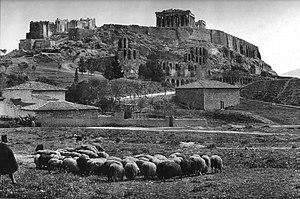
Frédéric Boissonnas, est un photographe suisse.